Murray Valley Highway

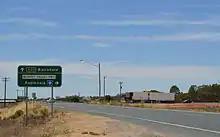
The western terminus of Murray Valley Highway at Euston, New South Wales.

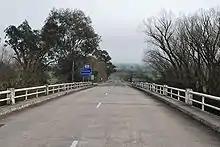
The eastern terminus of Murray Valley Highway at the Bringenbrong Bridge near Corryong, Victoria.

Murray Valley Highway commences at the intersection with Sturt Highway just outside Euston, New South Wales and heads south to cross the Murray River over the Robinvale-Euston bridge at Robinvale and into Victoria; the western end of route B400 starts here. The highway continues in a south-easterly direction, tracking close to the southern bank of the Murray River for the majority of its length through the towns of Swan Hill, Kerang, Cohuna, Echuca, Nathalia, Strathmerton, Cobram, Yarrawonga and Rutherglen, until it reaches Wodonga, before heading in an easterly direction via Tallangatta until it eventually terminates at the foothills of the Great Dividing Range at Corryong; the road beyond crosses the border east into New South Wales as Alpine Way, to eventually reach Khancoban and Jindabyne.